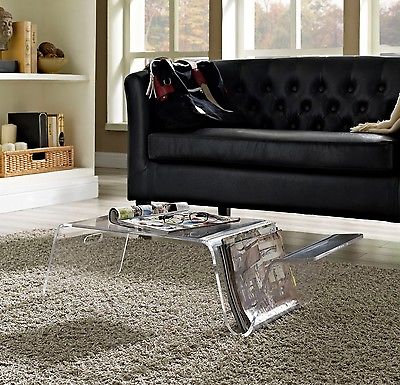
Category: table